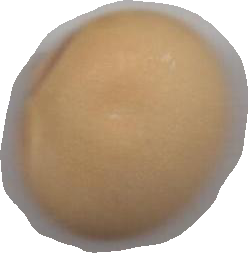
Variety: Dega